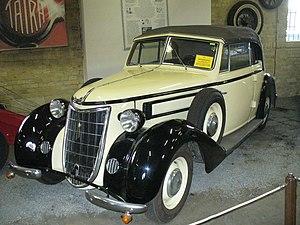
Wanderer W51S - Muzeum dopravy Bratislava (Musée des Transports de Bratislava).